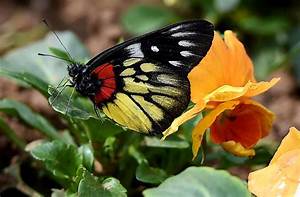
Label: farfalla